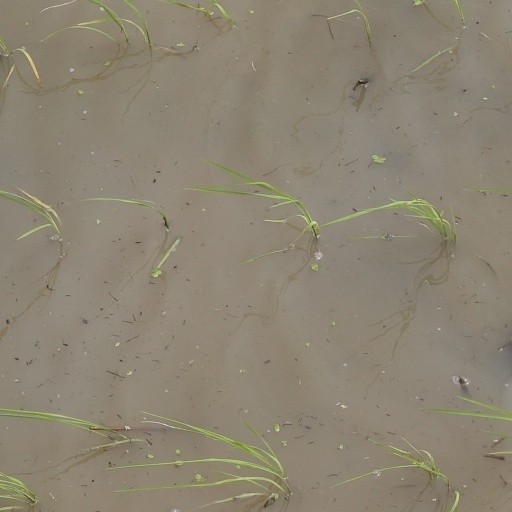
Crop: rice